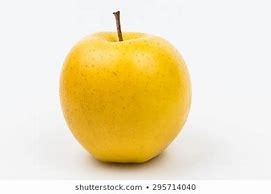
Label: apple